Flaying of Marsyas (Titian)

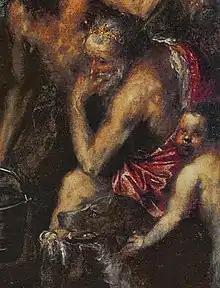
Detail with Midas

Many writers have attempted to capture the meaning of the "famously savage" painting, which, despite "the brutality of the treatment", has been found powerfully compelling by many, and described as "the most discussed, revered and loathed of all Titian's paintings". One common suggestion has been that the painting reflects ideas in Renaissance Neoplatonism about the "liberation of the spirit from the body", or the acquisition of higher insight or clarity. Such ideas are usually considered to be involved in another famous treatment of flaying: the flayed skin carrying a self-portrait face of Michelangelo, held by Saint Bartholomew as his attribute in "The Last Judgment" in the Sistine Chapel. One of Michelangelo's poems had used the metaphor of a snake shedding its old skin for his hope for a new life after his death.